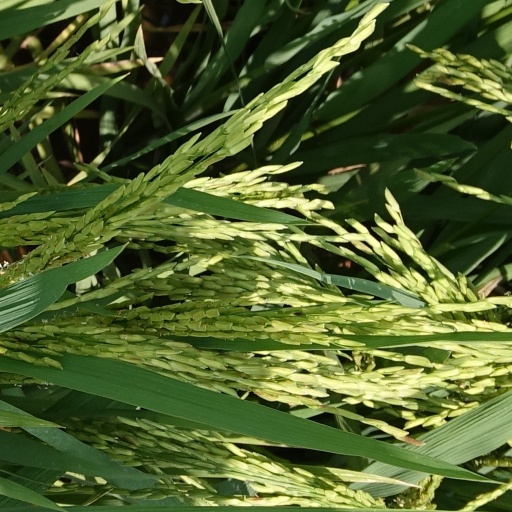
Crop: rice